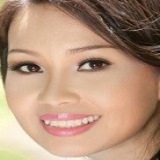
ca sĩ Cẩm Ly